Nikolai Leskov

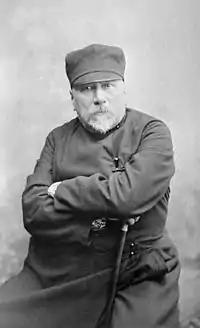
Leskov c1880s

"The Cathedral Folk" ("Soboryane"), published in 1872, is a compilation of stories and sketches which form an intricate tapestry of thinly drawn plotlines. It was seen as a turning point in the author's career; a departure from political negativism. According to Maxim Gorky, after "Daggers", his "evil novel", Leskov's "craft became more of a literary icon-painting: he began to create a gallery of saints for the Russian iconostases." Leskov's miscellaneous sketches on the lives and tribulations of the Russian small-scale priesthood and rural nobility gradually gravitated (according to critic V. Korovin) into a cohesive, albeit frameless tapestry of a battlefield where "good men" (Tuberozov, Desnitsyn, Benefaktov, all of them priests) were fighting off a bunch of crooks and scoundrels; nihilists and officials. "Soboryane", published by "The Russian Messenger" in 1872, had for its major theme the intrinsic, unbridgeable gap between the "down to earth", Christianity of the people and the official, state-sponsored corrupt version; it riled both the state and church authorities, was widely debated and had great resonance. In the summer of 1872 Leskov travelled to Karelia and visited the Valaam monastery in Lake Ladoga; the result of this trip was his "Monastic Isles" cycle of essays published in "Russky mir" in 1873. In October 1872 another collection, "Small Belle-lettres Works by Leskov-Stebnitsky" came out. These were the months of his short-lived friendship with Aleksey Pisemsky; Leskov greatly praised his novel "In the Vortex" and in August 1872 visited Pisemsky in Moscow.